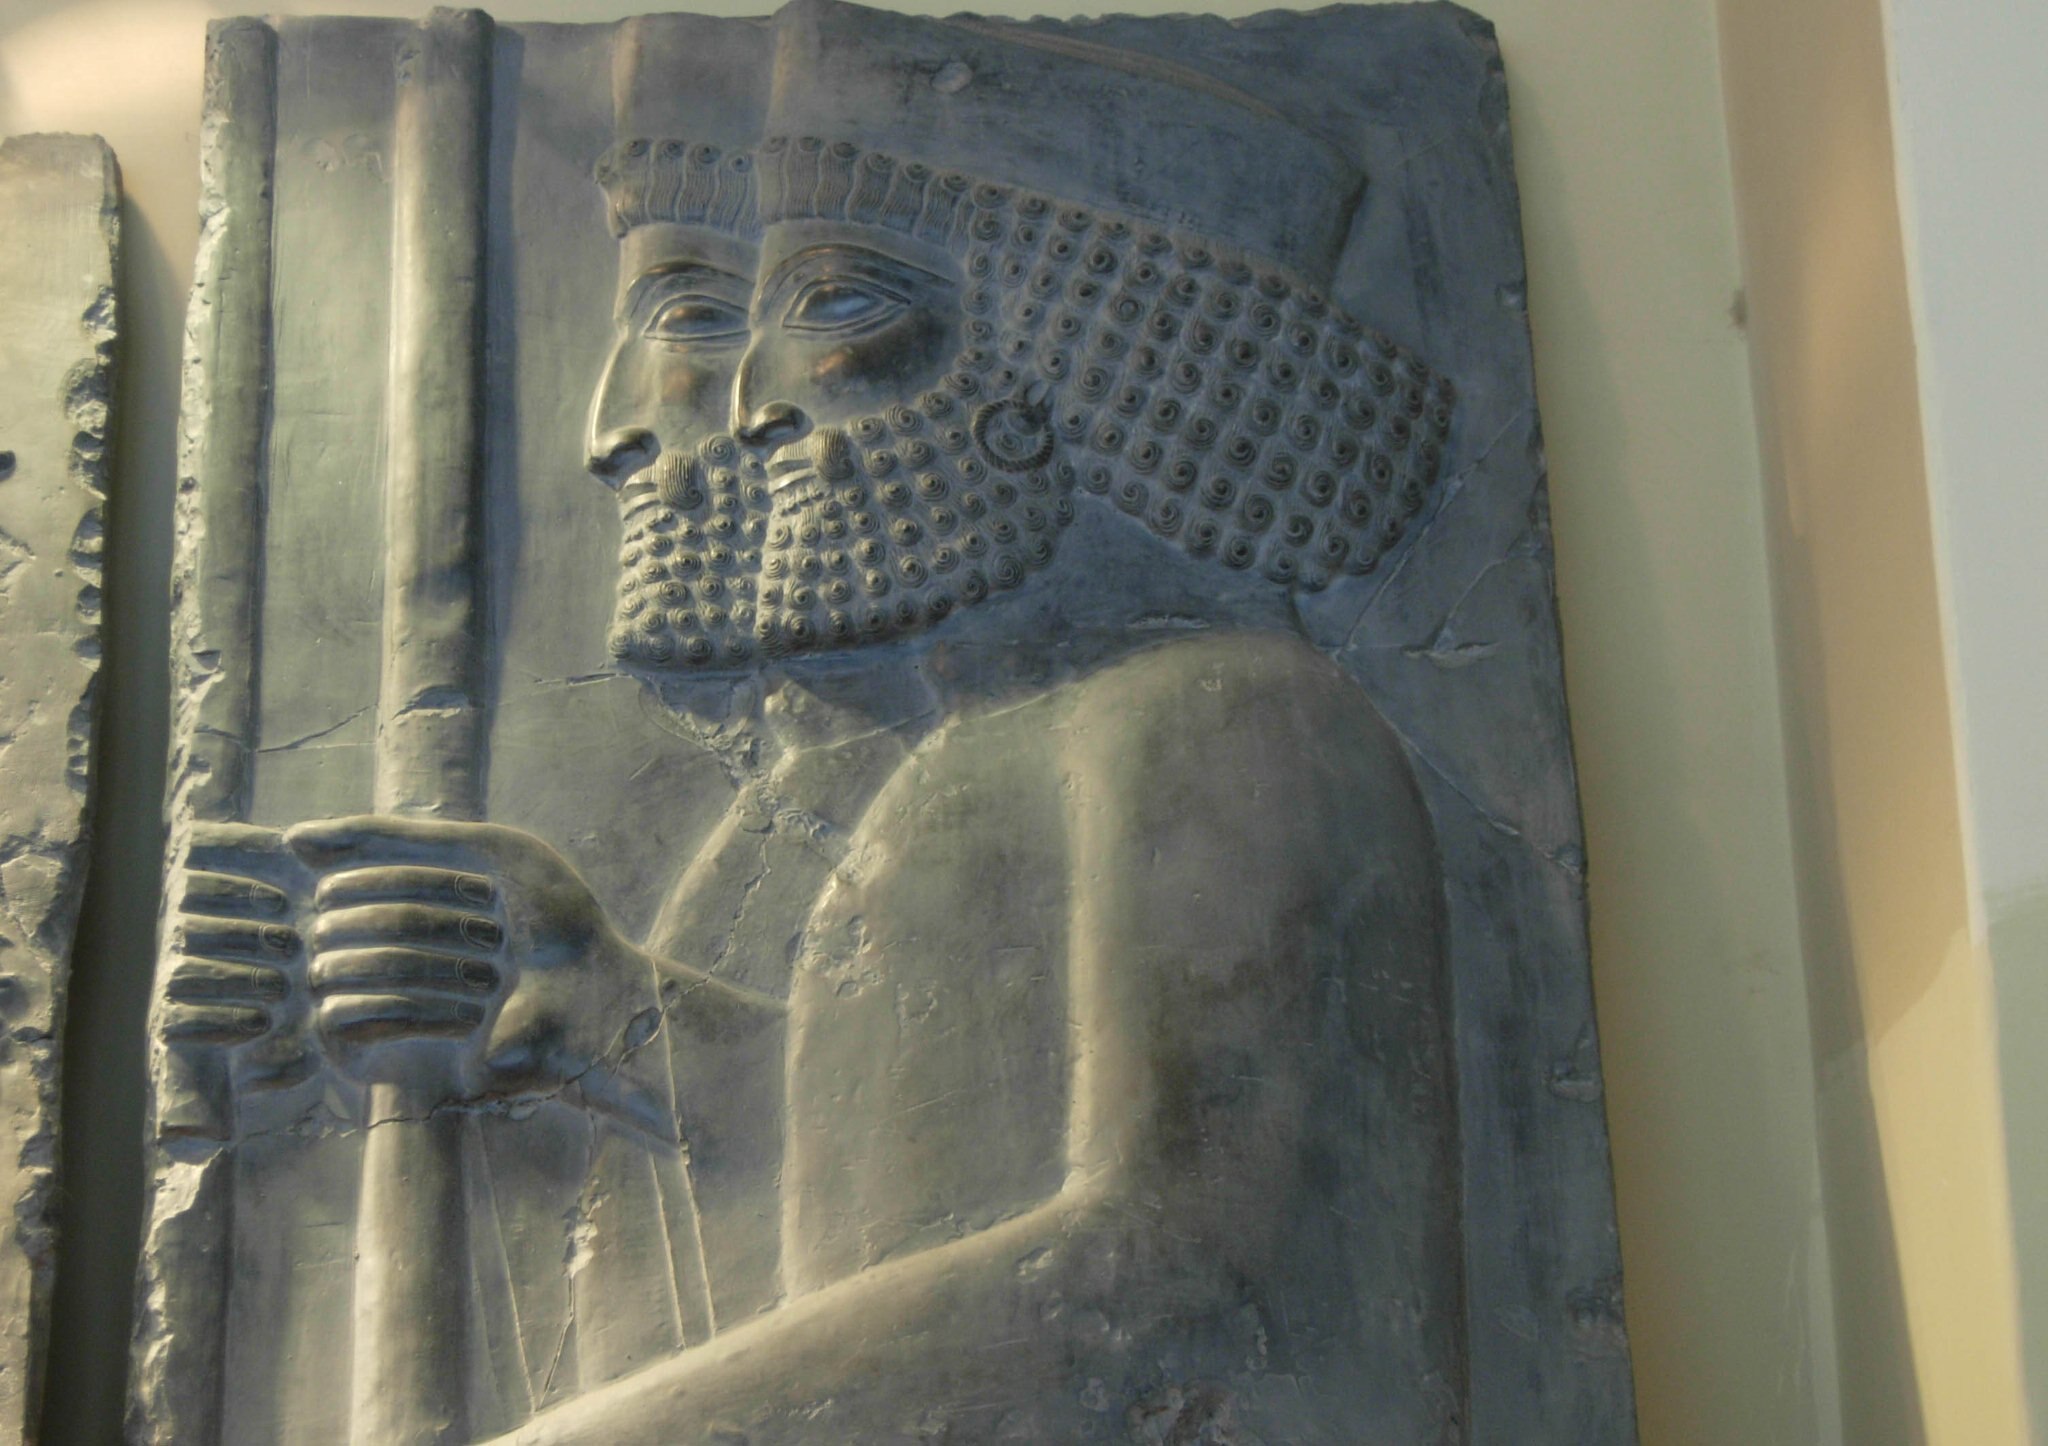
Title: 31772-Tehran (8012468403)
Description: 31772-Tehran
Date: 2008-03-04 17:30
Categories: Taken with Nikon Coolpix P3, Flickr images reviewed by File Upload Bot (Magnus Manske), Achaemenid art in the National museum of Iran, Reliefs from Persepolis, Photographs by Xiquinho Silva